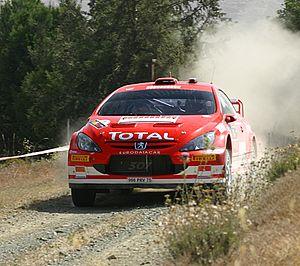
Markko Märtin, né le 10 novembre 1975, est un pilote de rallye estonien.